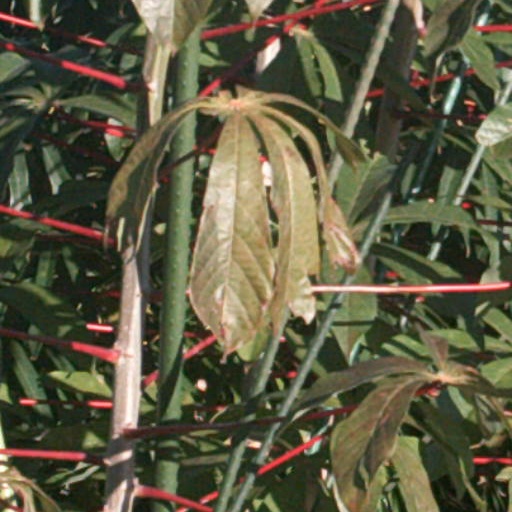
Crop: cassava